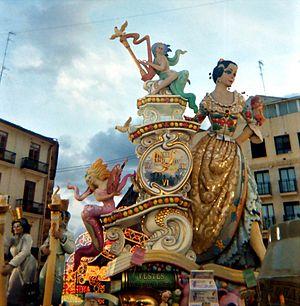
Les fallas, en castillan ou falles, en valencien, sont une fête populaire dont l'apogée se situe entre le 15 et le 19 mars, jour de la saint Joseph, José en espagnol, patron des charpentiers. Les festivités se déroulent dans les rues et places d'Espagne de Valence et dans plus d'une centaine de villes de la Communauté valencienne.
Valence est une ville d'Espagne, située dans l'est du pays sur la côte méditerranéenne. Fondée en 138 av. J.-C. par le consul romain Decimus Junius Brutus Callaicus sous le nom de Valentia Edetanorum, Valence devient, au Moyen Âge, la capitale du royaume de Valence.